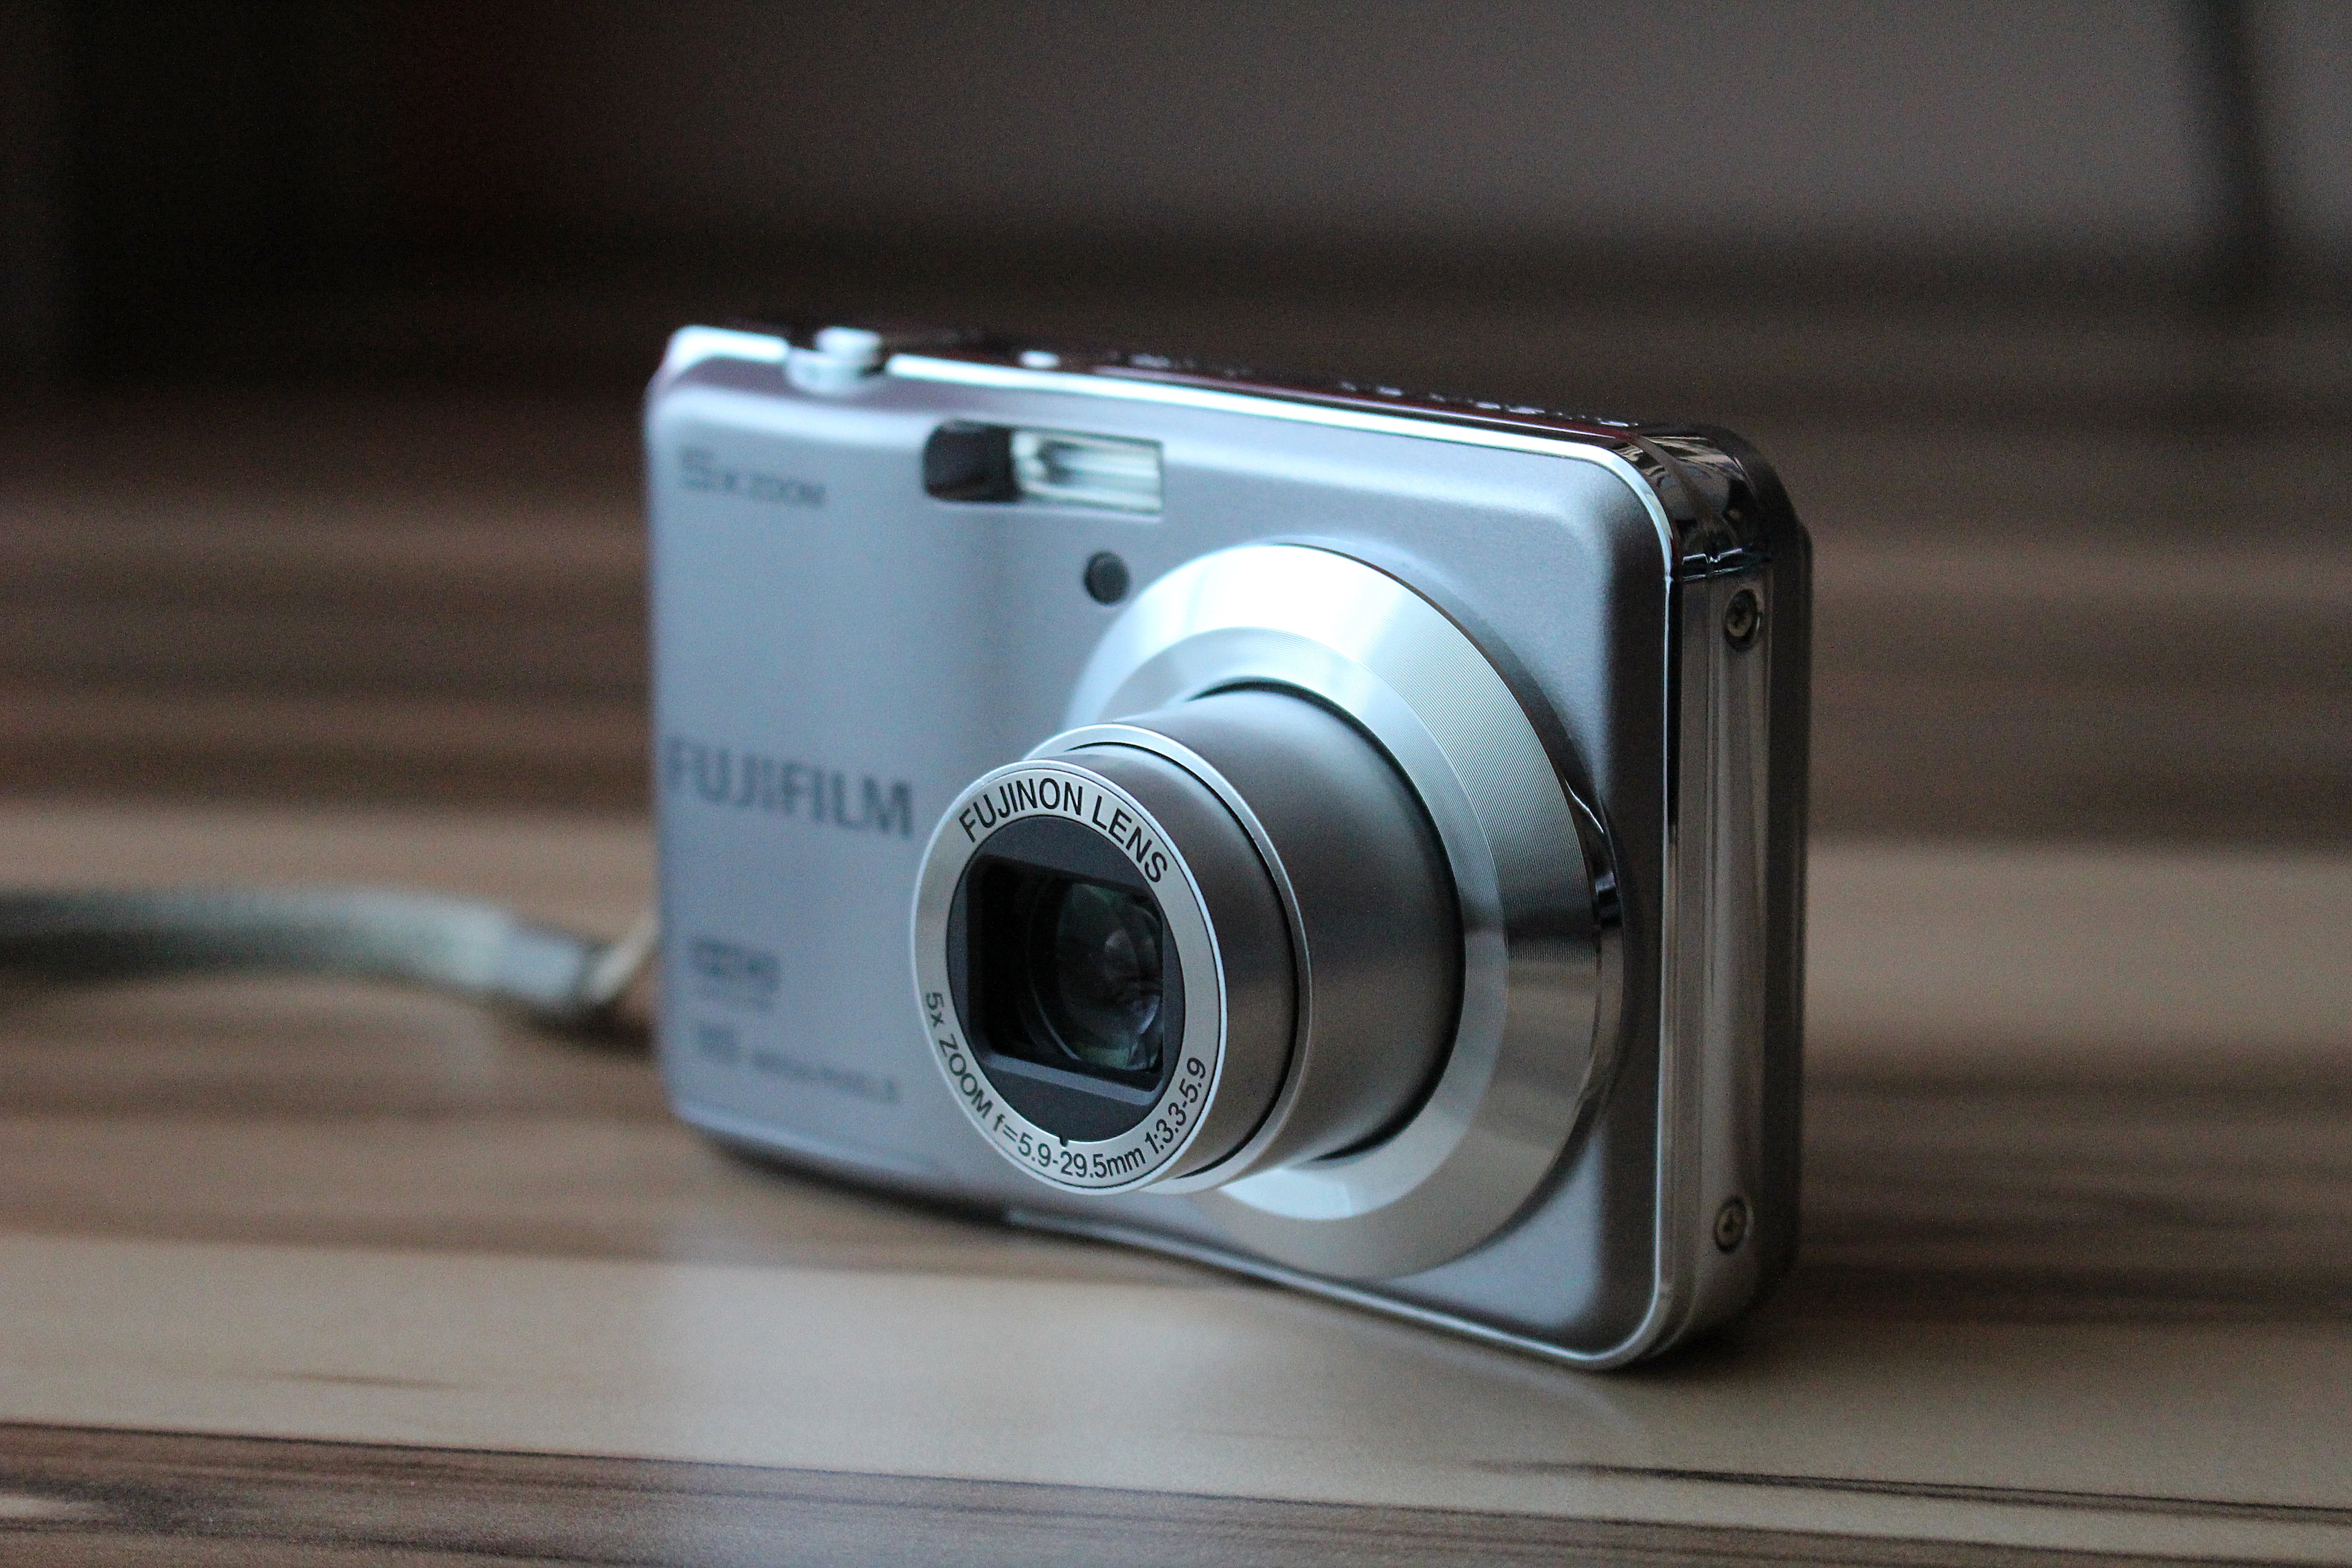
camera, photography, photo, lens, reflex camera, digital camera, photo camera, zoom lens, digital slr, single lens reflex camera, cameras optics, mirrorless interchangeable lens camera